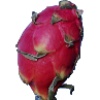
Label: Pitahaya Red 1